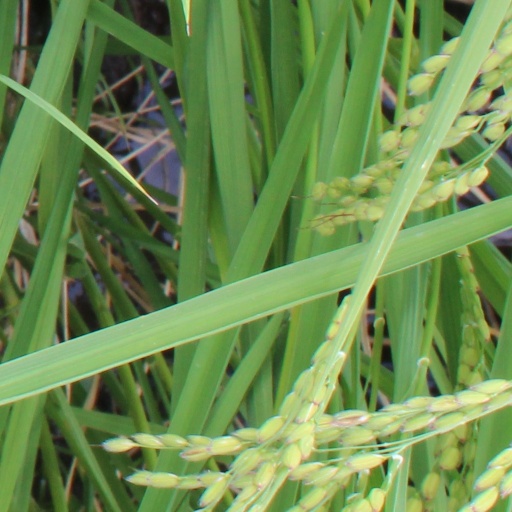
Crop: rice